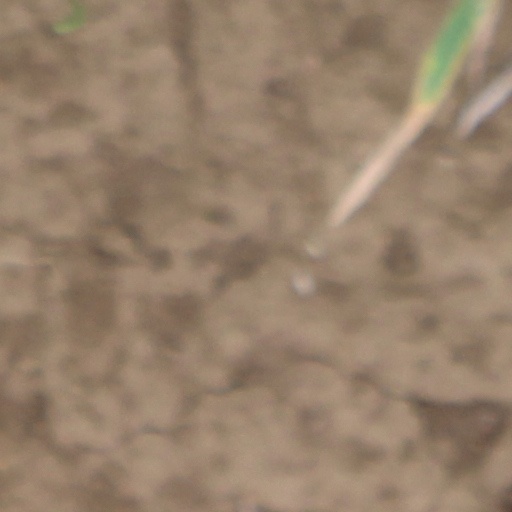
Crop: wheat